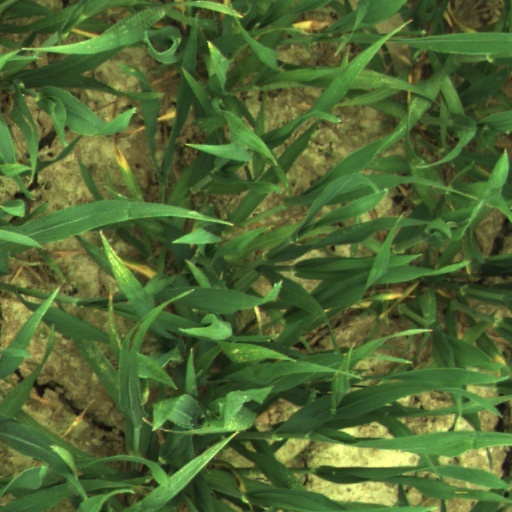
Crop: wheat